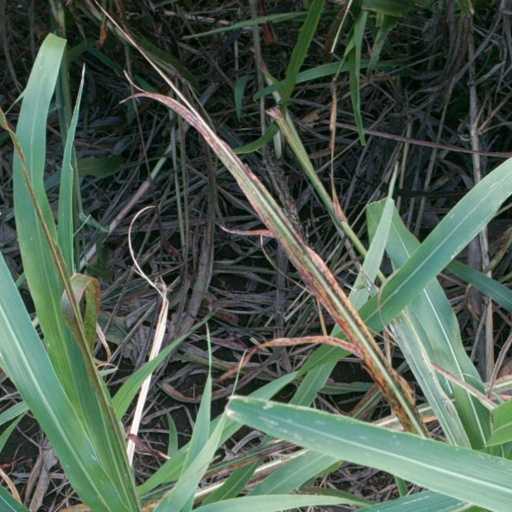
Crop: sorghum